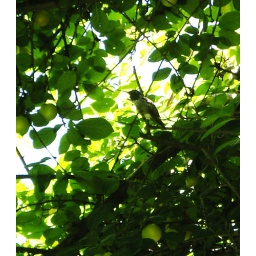
Anna's hummingbird in a dwarf mandarin orange tree